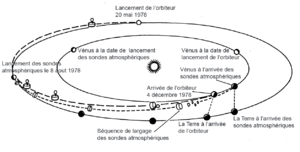
Trajectoire des deux sondes Pioneer Venus (légendes en francais)
Le Pioneer Venus Orbiter, aussi nommé Pioneer Venus 1 et Pioneer 12, est une sonde spatiale de la NASA lancée le 20 mai 1978 en direction de Vénus afin d'étudier in situ son atmosphère et cartographier sa surface en se plaçant en orbite autour. Développée dans le cadre du programme Pioneer Venus qui comprenait également la Pioneer Venus Multiprobe, elle a recueilli des données durant plus de quatorze ans à l'aide de douze expériences scientifiques. La mission a permis de compléter les données collectées par les sondes spatiales du programme spatial soviétique Venera.
Pioneer Venus Multiprobe ou Pioneer Venus 2 est une sonde spatiale de la NASA lancée en 1978 qui a étudié in situ l'atmosphère de la planète Vénus. La sonde spatiale est développée dans le cadre du programme Pioneer Venus qui comprenait également l'orbiteur Pioneer Venus Orbiter. Elle emporte 4 sondes atmosphériques larguées en différents points de la planète qui, durant leur descente jusqu'au sol, ont recueilli des données sur la composition de l'atmosphère. La mission a été une réussite et les informations ont permis de compléter les données collectées par les sondes spatiales du programme spatial soviétique Venera.